Sheboygan Armory

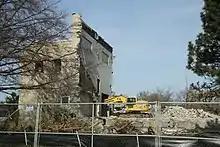
Near end of demolition in November 2020

In 2009, the Sheboygan Armory Foundation was formed to preserve the building and the group incorporated as a 501(c) non-profit organization in 2013 after plans of demolition were made public.